Sir John Carmichael

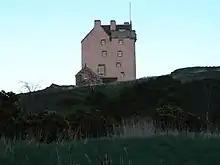
Fenton Tower in East Lothian

The king sent Carmichael and William Stewart of Blantyre to Glasgow to arrest Brian O'Rourke, a rebel to Queen Elizabeth, and take him to England on 3 April 1591. This caused a riot in Glasgow, because the arrest was thought likely to damage the Irish trade, and they were cursed as "Queen Elizabeth's knights" and the king for taking "English angels", the annuity or subsidy received from Queen Elizabeth. Carmichael took O'Rourke to his own house on the way to Carlisle. Carmichael and Blantyre hoped Elizabeth might spare O'Rourke so the inhabitants of Glasgow would be reconciled to them, but he was executed.